Women's suffrage in Texas

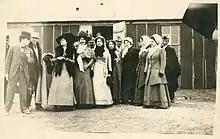
Suffragists in Houston in 1912

Annette Finnigan and her sisters, Elizabeth Finnigan Fain and Katherine Finnigan Anderson, began to revive the women's suffrage movement in Texas in 1903. Between the three of them, they created equal suffrage leagues in Houston and Galveston. These led to the creation of the Texas Equal Suffrage Association (TESA), organized in Houston in December 1903. TESA was affiliated with the National American Woman Suffrage Association (NAWSA). TESA sponsored a visit from Carrie Chapman Catt in 1903. Finnigan tried to get women in Austin, Beaumont and San Antonio to organize chapters of TESA, but while she reported the women there wanted to form clubs, overall they were "too timid to organize". She was only able to set up a chapter in La Porte that year. The group held a small convention in 1904 in Houston with all of the local chapters reporting. When Annette Finnigan and her sisters moved out of Texas in 1905, the group became temporarily inactive.